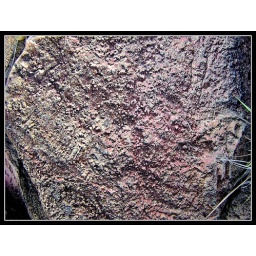
Interesting pink rock near Orinduik Waterfalls, Guyana